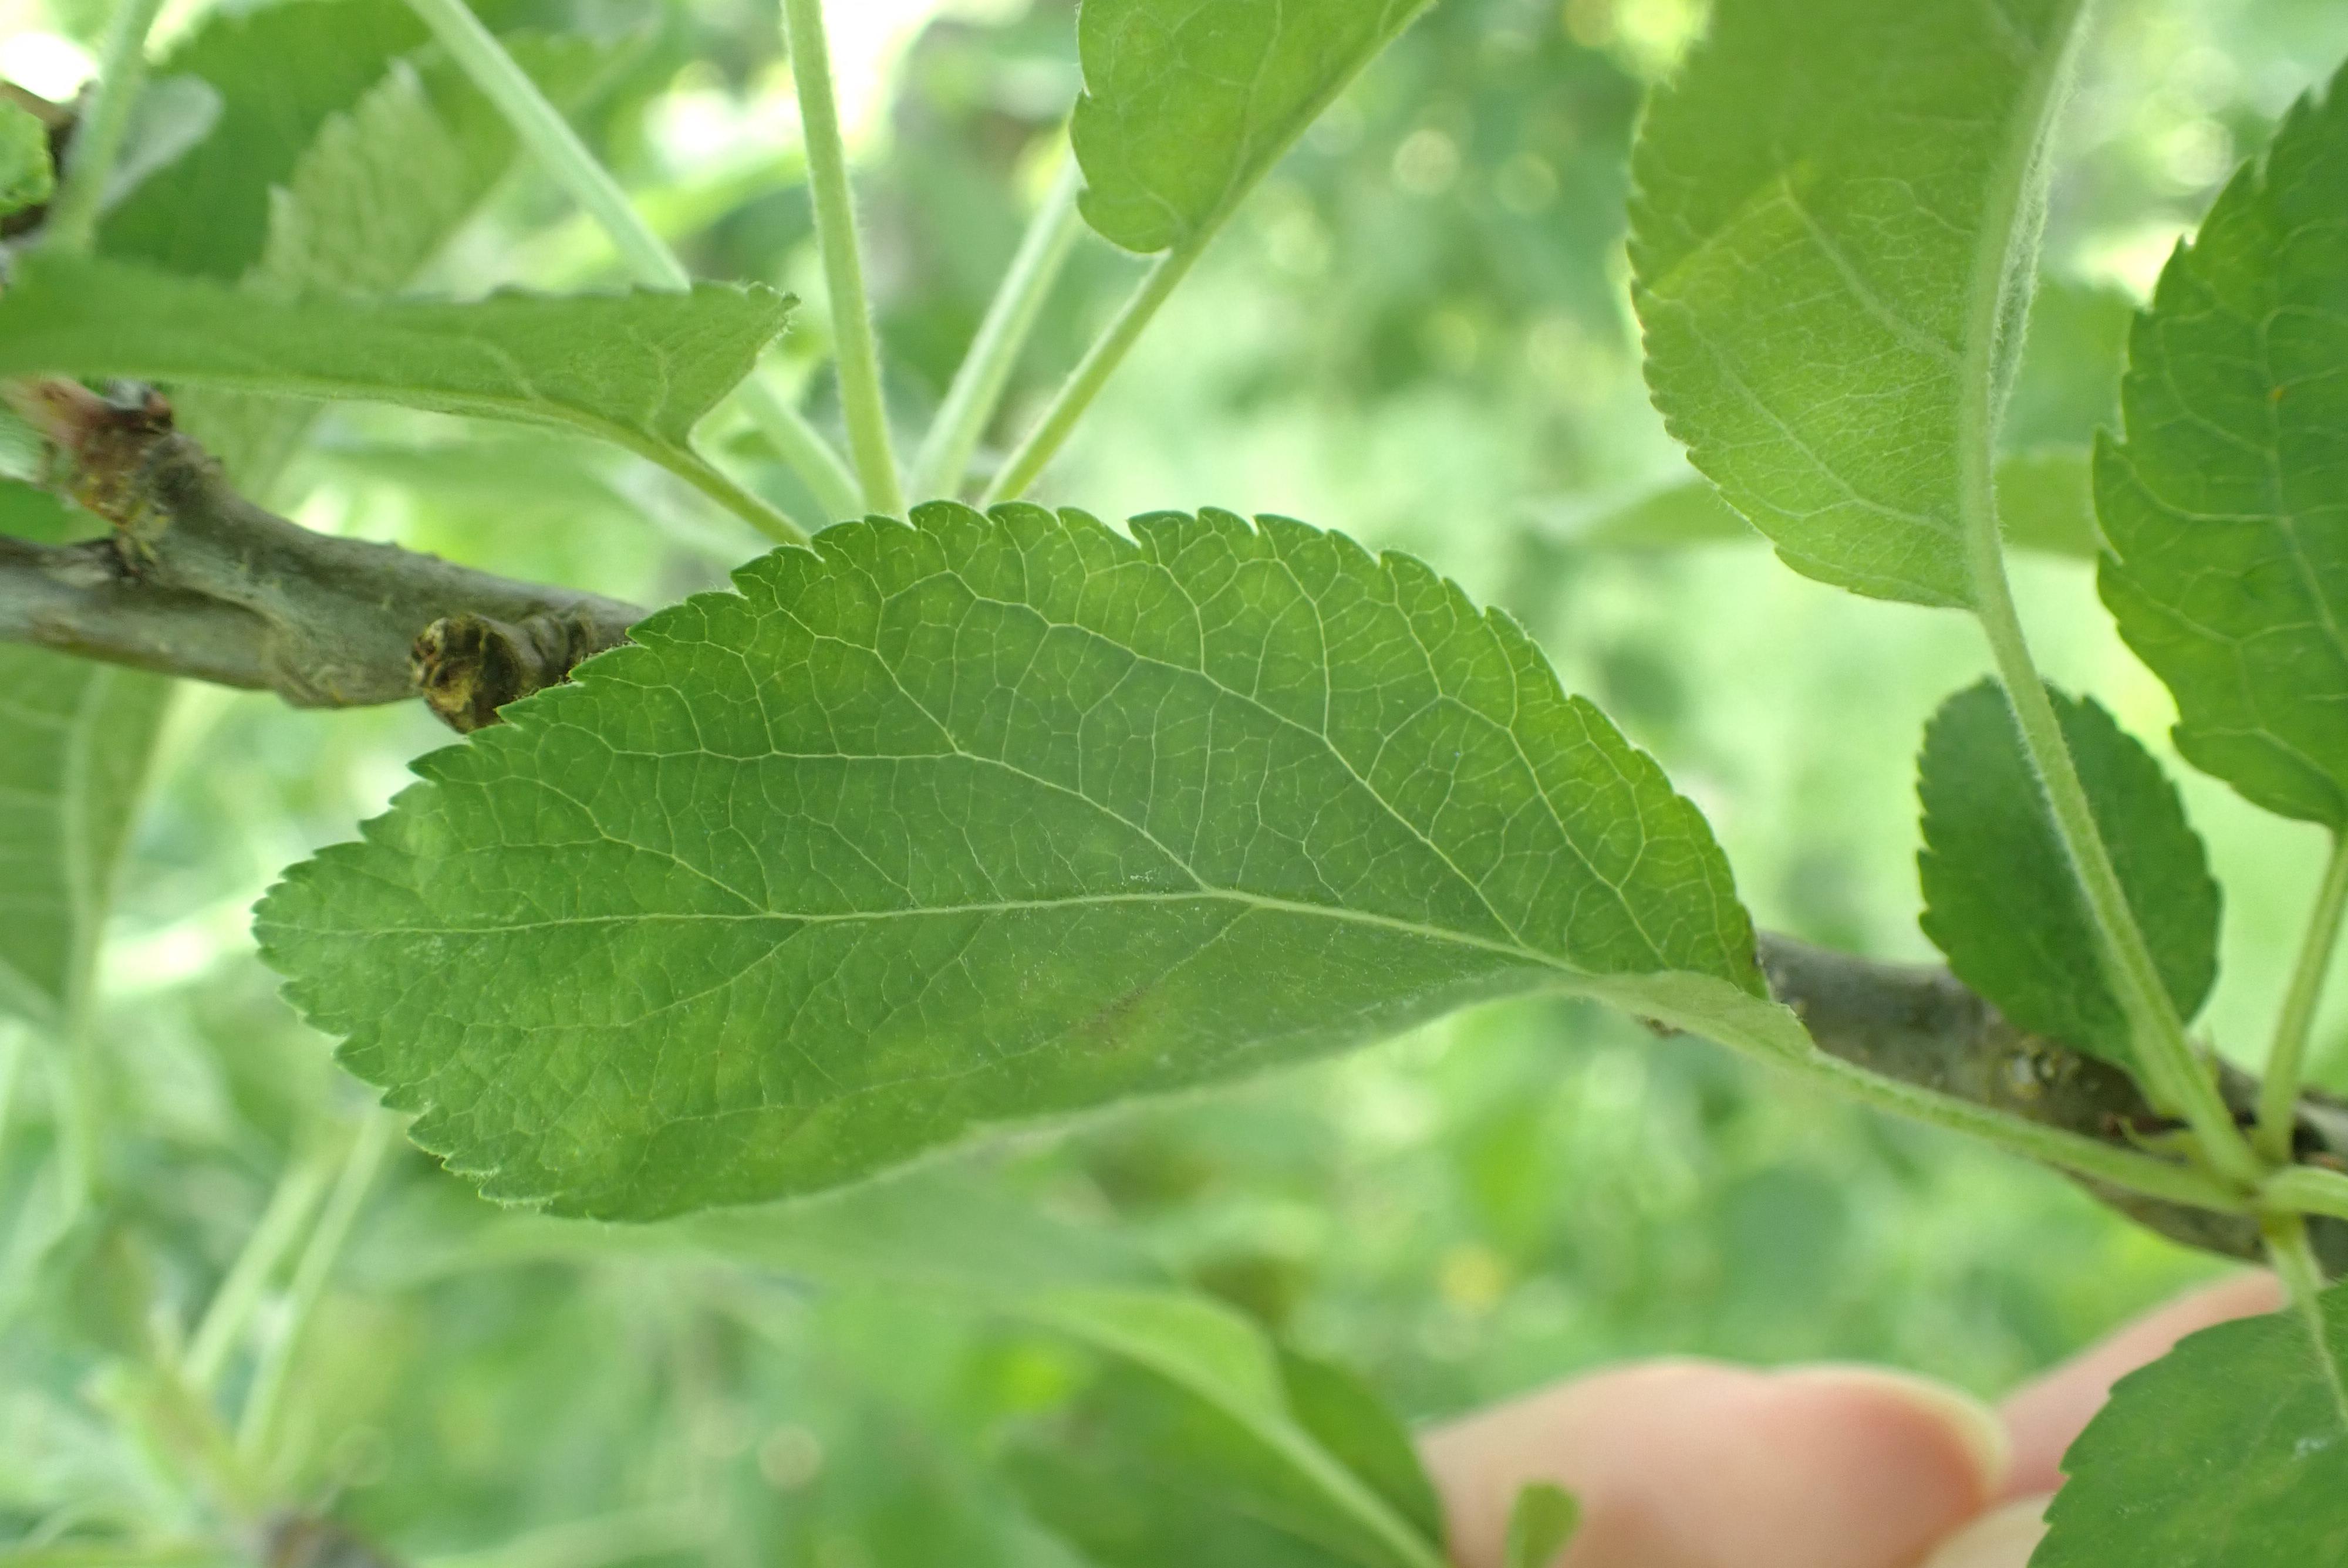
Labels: scab